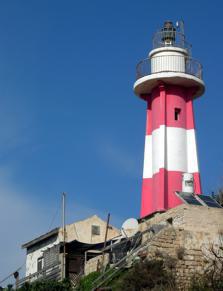
Building: Jaffa Light
Country: Israel
Year built: 1865
This article is about the lighthouse. For the decommissioned lighthouse in South Australia, see Cape Jaffa Lighthouse . Lighthouse Jaffa Light Yafo Jaffa Light, 2006 Location Jaffa , Tel Aviv , Israel Coordinates 32°3′12.45″N 34°45′1.82″E / 32.0534583°N 34.7505056°E / 32.0534583; 34.7505056 Tower Constructed 1865 Construction concrete tower Height 10 metres (33 ft) Shape cylindrical tower with four ribs, lantern and gallery Markings red and white horizontal bands tower Light First lit 1936 Deactivated 1966 Focal height 10 m (33 ft) Characteristic Fl (4) W 14s. Jaffa Light ( Hebrew : מגדלור יפו ) is a lighthouse in Jaffa , Tel Aviv , Israel . It is located on a hilltop above the old Jaffa Port , in the historical part of the city. It operated between 1865 and 1966, although now deactivated it is still used as a daylight navigation aid . History Jaffa Light, c. 1900 Jaffa Light was built by French engineers in 1865. It was constructed as part of operations carried out by the Ottoman authorities to improve the port facilities, mainly due to the increase in export of citrus fruit , and especially oranges , the well known " Jaffa oranges ". The lighthouse keeper from 1875 was an Armenian who came from Jerusalem . He was trained by the same French company who built the lighthouse. Around 1938 his son was trained by the same French company and replaced him, probably as result of the lighthouse being rebuilt. His grandson, Abu George, was the "technician", responsible for keeping the lamp lit. The son was the official keeper until the lighthouse was shut down in 1966. In 1936 the British expanded the port and rebuilt the lighthouse. The light source used in this lighthouse was a Carbide lamp . In 1965 the Port of Ashdod was built, replacing Jaffa Port. In 1966 the glass optic was taken to be used in the Ashdod Light , and the lighthouse was deactivated. Jaffa Port become a small craft port. The lighthouse appeared on a stamp issued on 26 November 2009 in Israel. See also Israel portal List of lighthouses in Israel References Wikimedia Commons has media related to Jaffa Lighthouse .